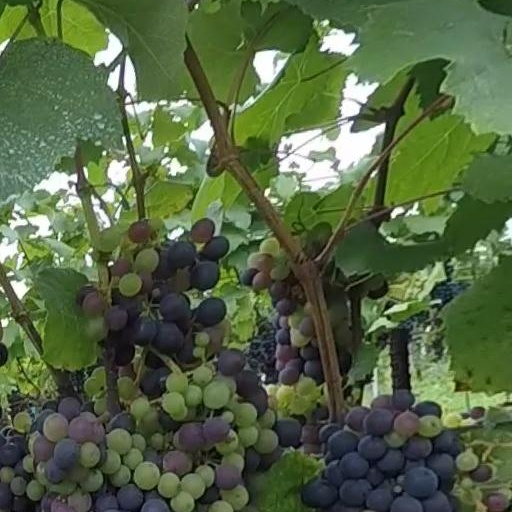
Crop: grape